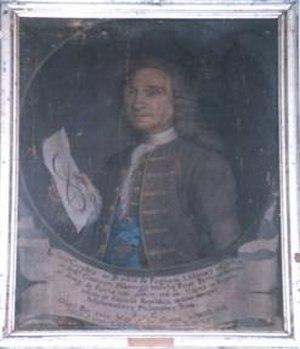
Giulio Carlo Fagnano, né à Senigallia le 6 décembre 1682 où il est mort le 26 septembre 1766, est un mathématicien italien.